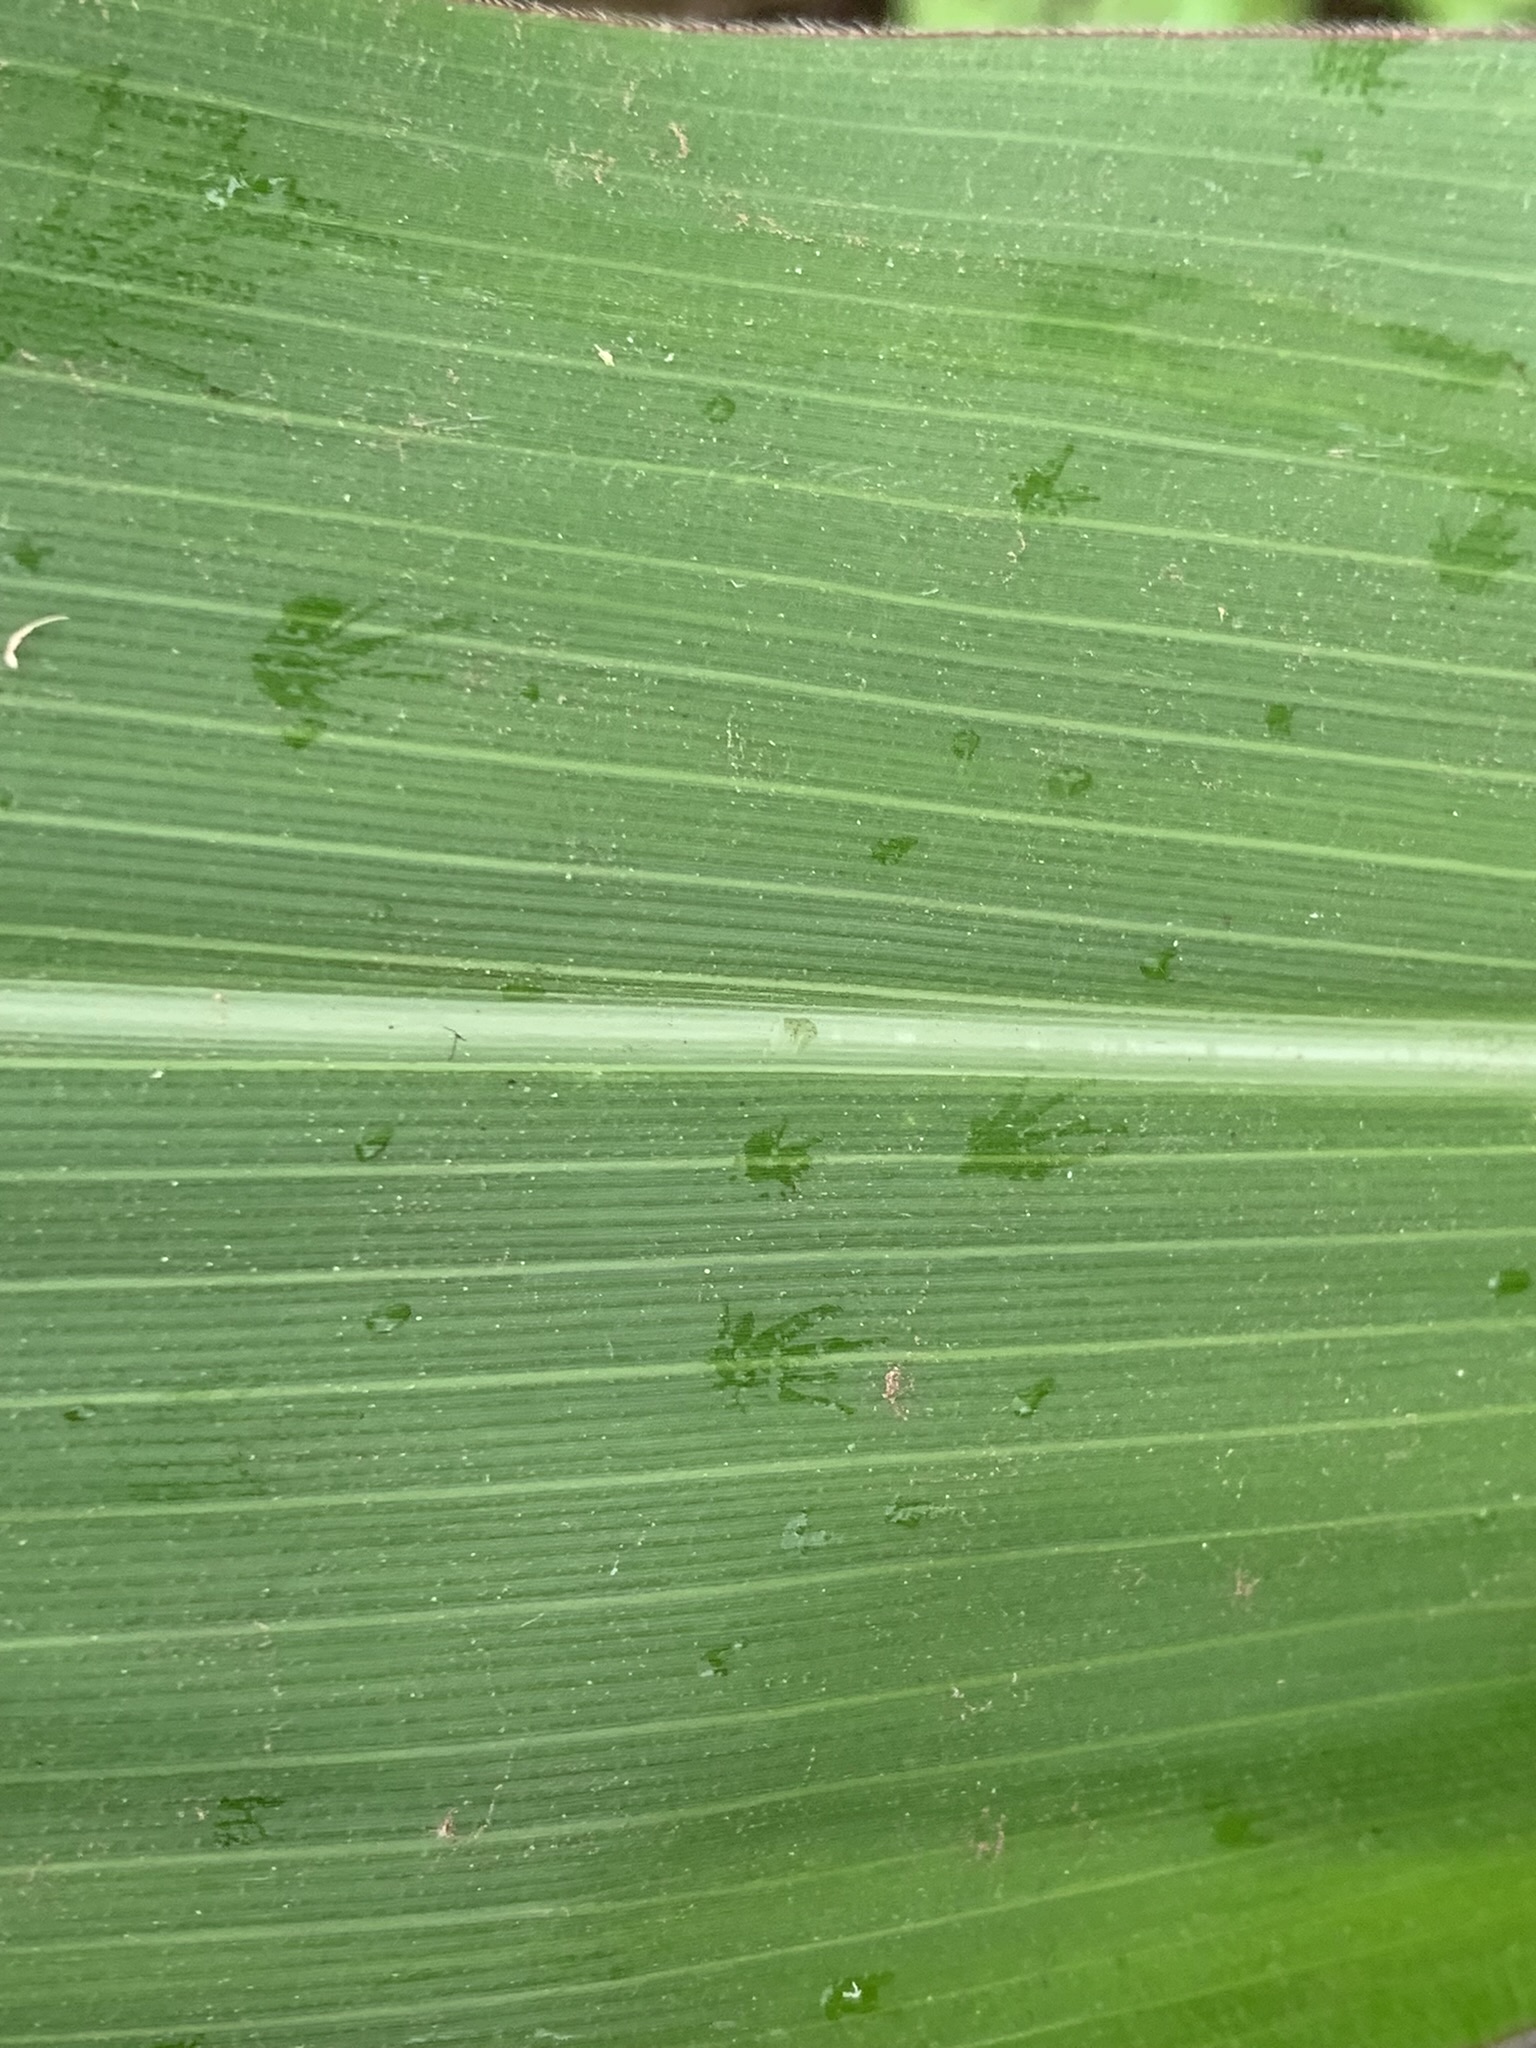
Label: Healthy